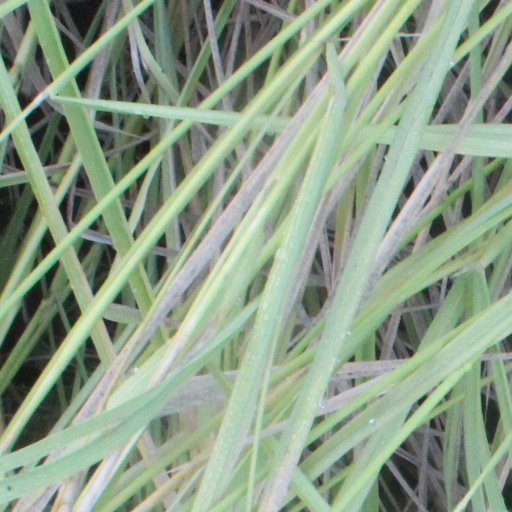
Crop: rice